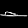
Label: Sandal